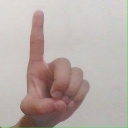
अक्षर: ड